Ferdinand Hartmann

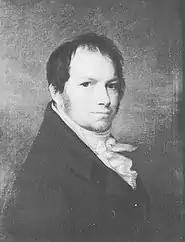
Self-portrait (c. 1815)

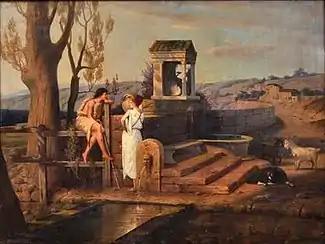
Rebecca and Eliezer at the Fountain

Christian Ferdinand Hartmann (14 July 1774, Stuttgart – 6 January or June 1842, Dresden) was a German portrait and Classical history painter.